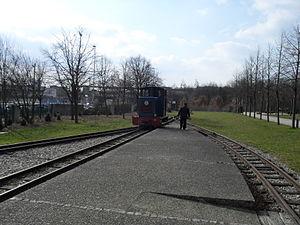
Locomotive en manoeuvre de retournement à la gare CFC des Tilliers RER
Le Chemin de Fer des Chanteraines est une ligne de chemin de fer construite à la suite de l'ouverture du parc des Chanteraines. Elle relie la station Gennevilliers RER, en correspondance avec la gare de Gennevilliers, à celle des Mariniers.